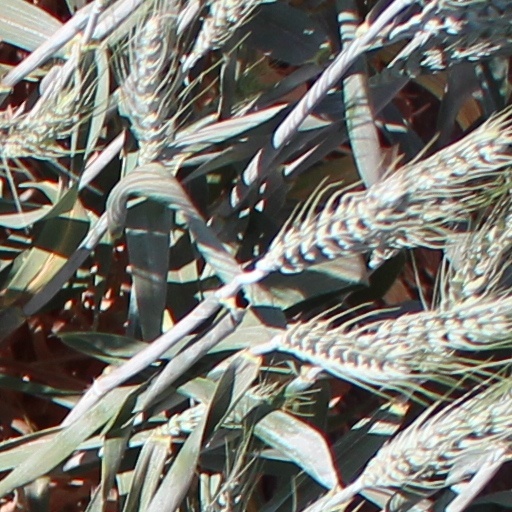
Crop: wheat